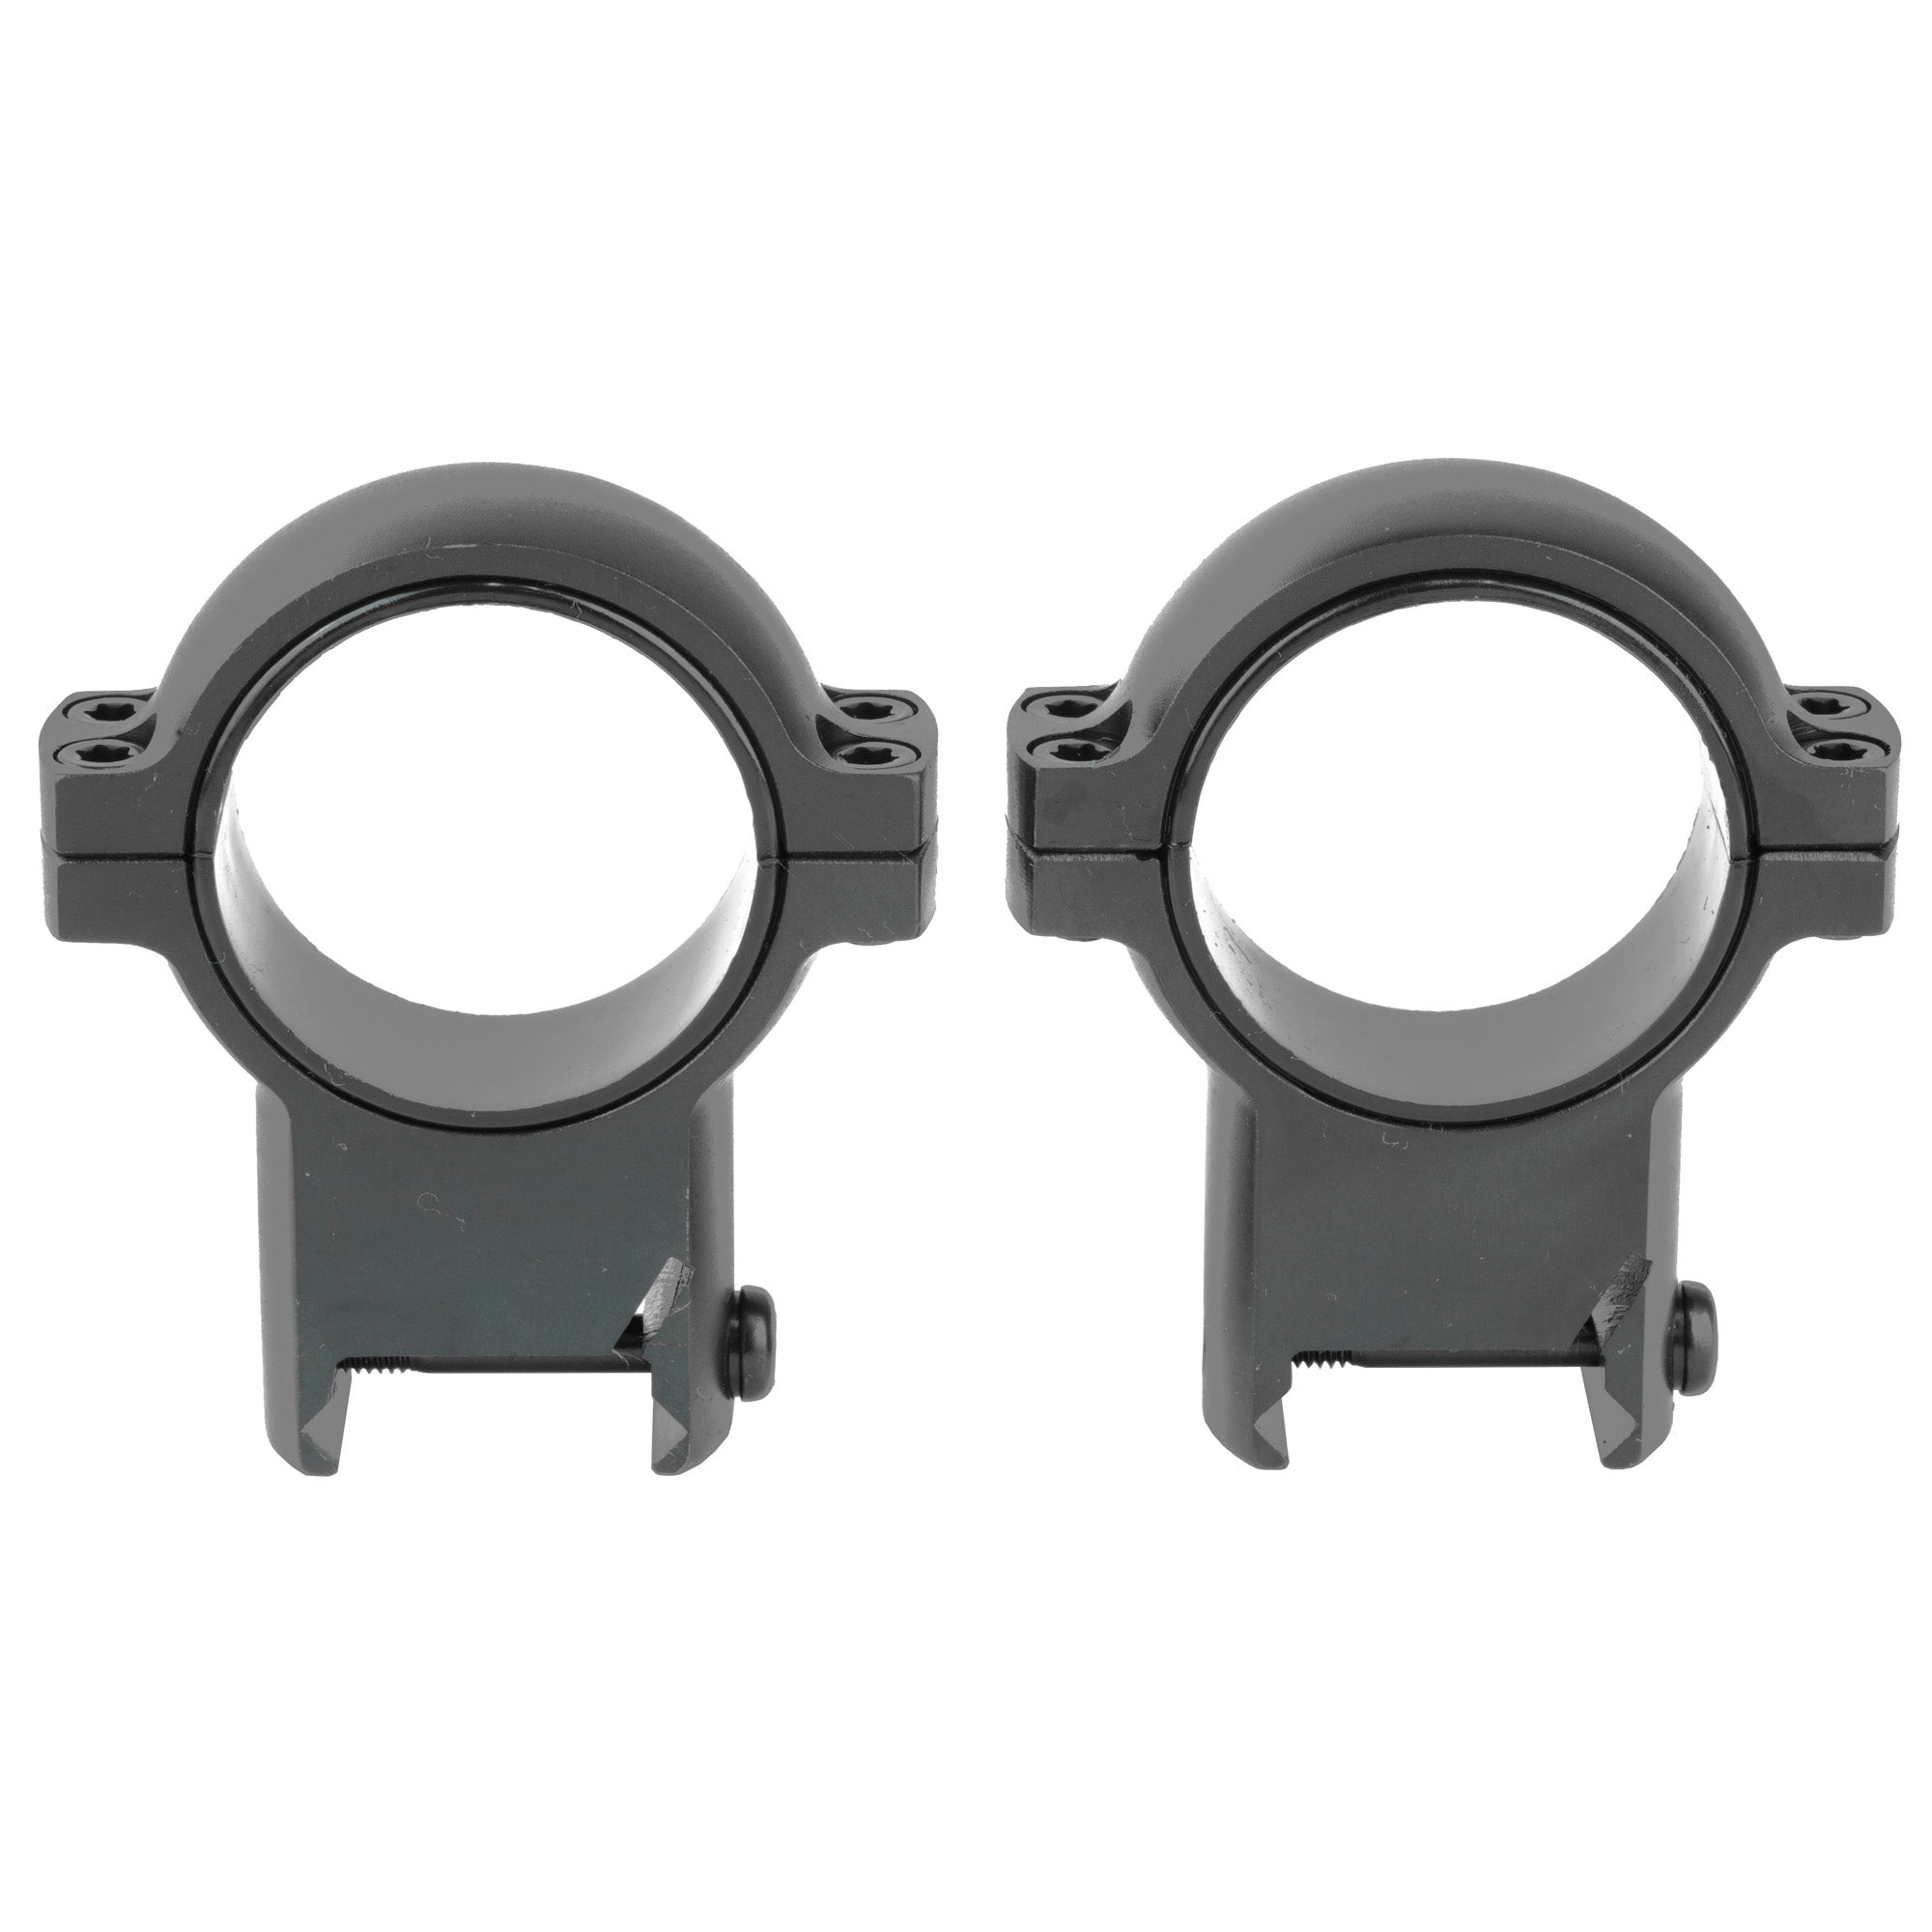
BURRIS SIGN XHIGH 30MM ZEE RINGS MAT
Burris Optics Signature Zee Ring, Weaver, 30mm, Extra High, Matte Finish 420585 Burris Signature Rings set the industry standard for quality. They have a reputation for reliable performance in any weather or shooting circumstance. table.productattributes, .productattributes td { border-bottom: 1px solid #ddd; border-collapse: collapse; padding: 2px; text-align: left; } Manufacturer: Burris Optics Model: Signature Size: 30mm Extra High Type: Ring Color: Black
Brand: Burris Optics
Category: Cameras & Optics > Camera & Optic Accessories > Optic Accessories > Weapon Scope & Sight Accessories